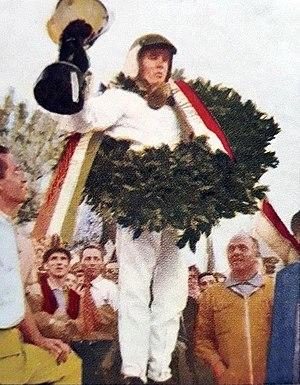
Jackie Stewart vainqueur de son premier Grand Prix en F1 (Italie, Monza 1965), 'Campioni dello Sport', Panini figurina n°79.
Résultats du Grand Prix d'Italie de Formule 1 1965 qui a eu lieu sur le circuit de Monza le 12 septembre 1965.